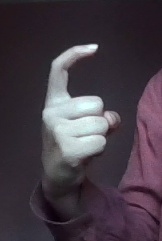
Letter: ra